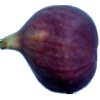
Label: Fig 1